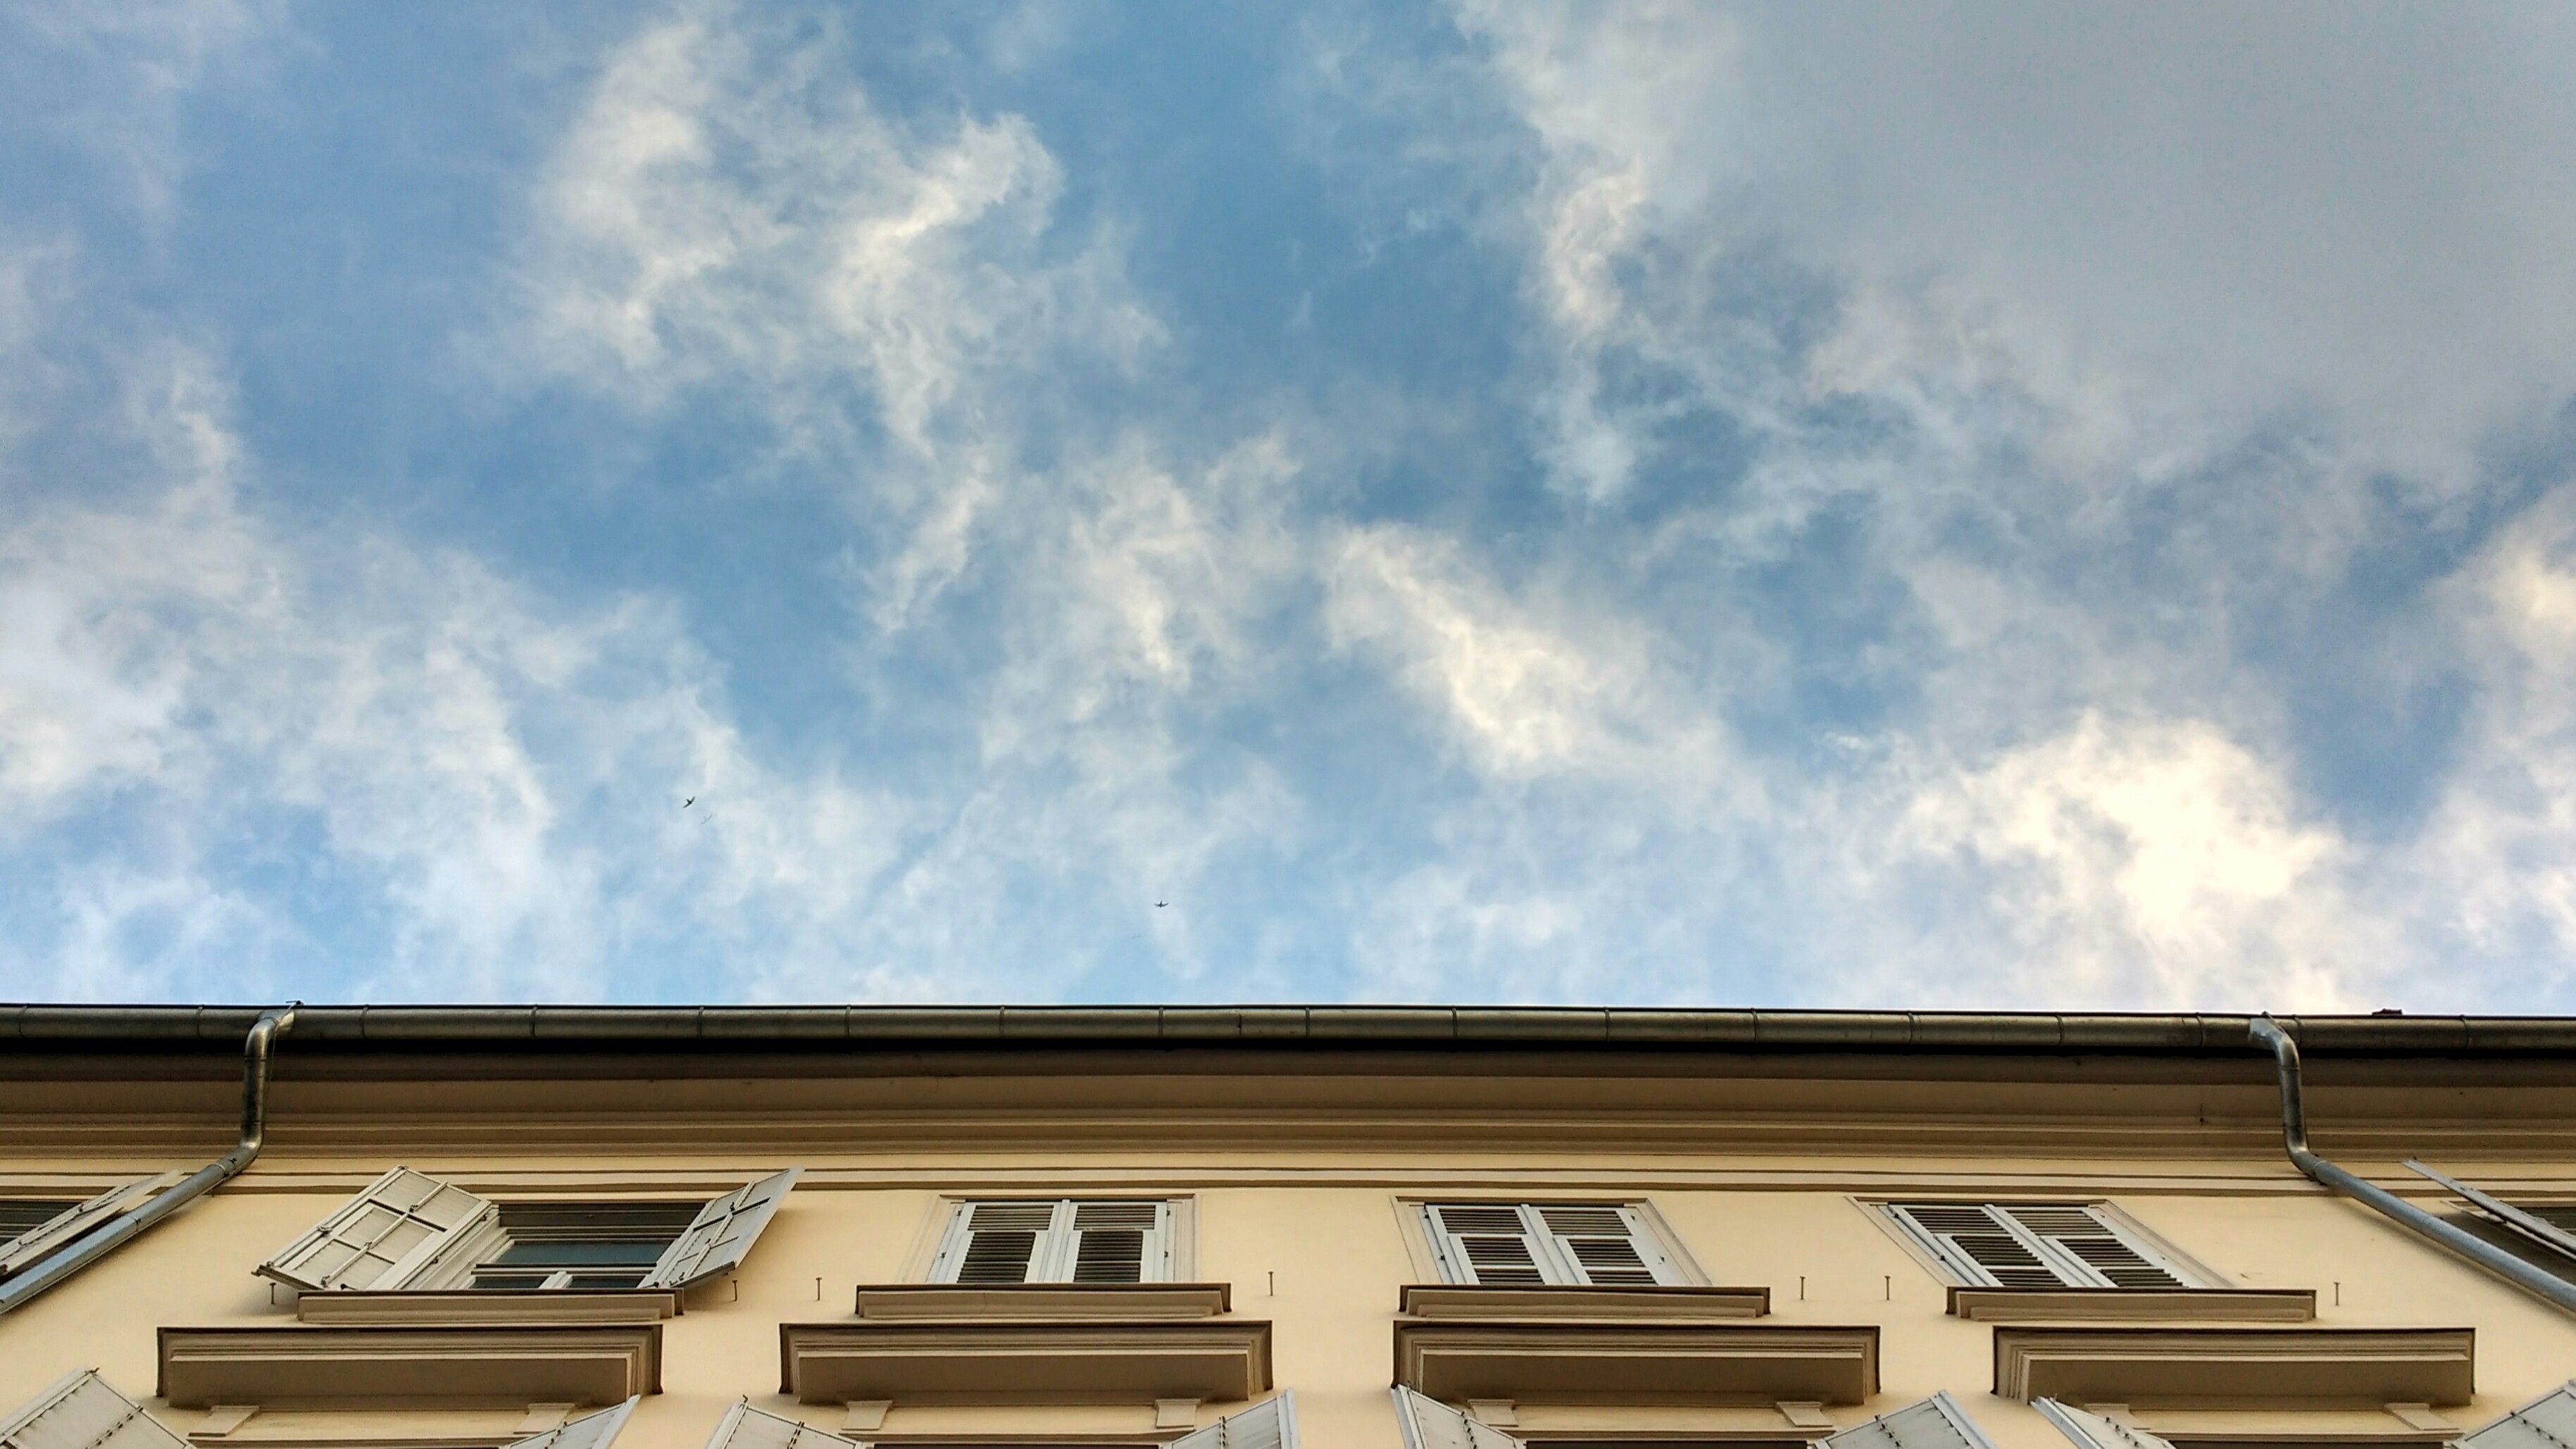
cloud, architecture, sky, roof, facade, clouds, daylighting, filaments, residential area